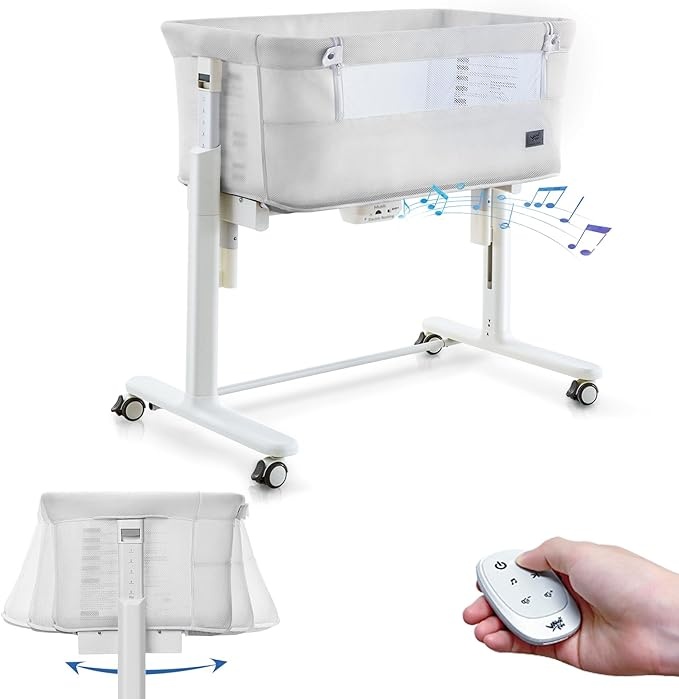
Rocking Bassinet for Baby Automatic Bedside Crib Electric Cradle 5 Heights Adjustable Bedside Sleeper for Babies Infant Smart Auto Rocking Crib 3 in 1 Bassinet on Wheels, White
About This SMART SLEEP BASSINET: VaVaSoo electric bassinet features 3 automatic rocking motions, 5 soothing music and 3 natural sounds. It's a bassinet that rocks itself, freeing your hands and soothing your baby to sleep faster and longer. BEDSIDE SLEEPER: Easily convert it to bedside baby bassinet by removing the side guardrail and placing it next to or over your bed. This enables you to rest with baby by your side, change diaper or feed your baby without leaving bed in the middle of the night. 5 HEIGHT POSITIONS: The adjustable height keeps your baby close by. More height options allow bassinet to match the sofa, bed and even the height of the parents. FREE MOVEMENT: 360° universal wheels with brakes enable our baby bassinet to be moved silently without ruining the floor. You can easily unlock and move it to keep newborn in sight at all times. SAFE SLEEPING ENVIRONMENT: The sturdy aluminum frame creates a secure resting space for your baby while the side mesh allows for easy observation and breathability. We prioritize your baby's safety. Overview Color : White Brand : VaVaSoo Product Dimensions : 37.6"L x 23.43"W x 35.43"H Furniture Finish : Aluminum Product Care Instructions : Hand Wash Only Material Metal : Maximum Weight Recommendation 20 Pounds : Material Metal : Maximum Weight Recommendation 20 Pounds Form Factor Rocking Bassinet : Assembly Required Yes : Form Factor Rocking Bassinet : Assembly Required Yes
Brand: VaVaSoo
Category: Furniture > Baby & Toddler Furniture > Bassinets & Cradles > Bedside Bassinets